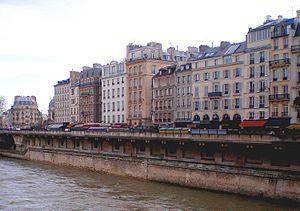
Quai Saint-Michel, Ve arrondissement, Paris, France.
Le quai Saint-Michel est une voie située le long de la Seine, à Paris, dans le 5ᵉ arrondissement.